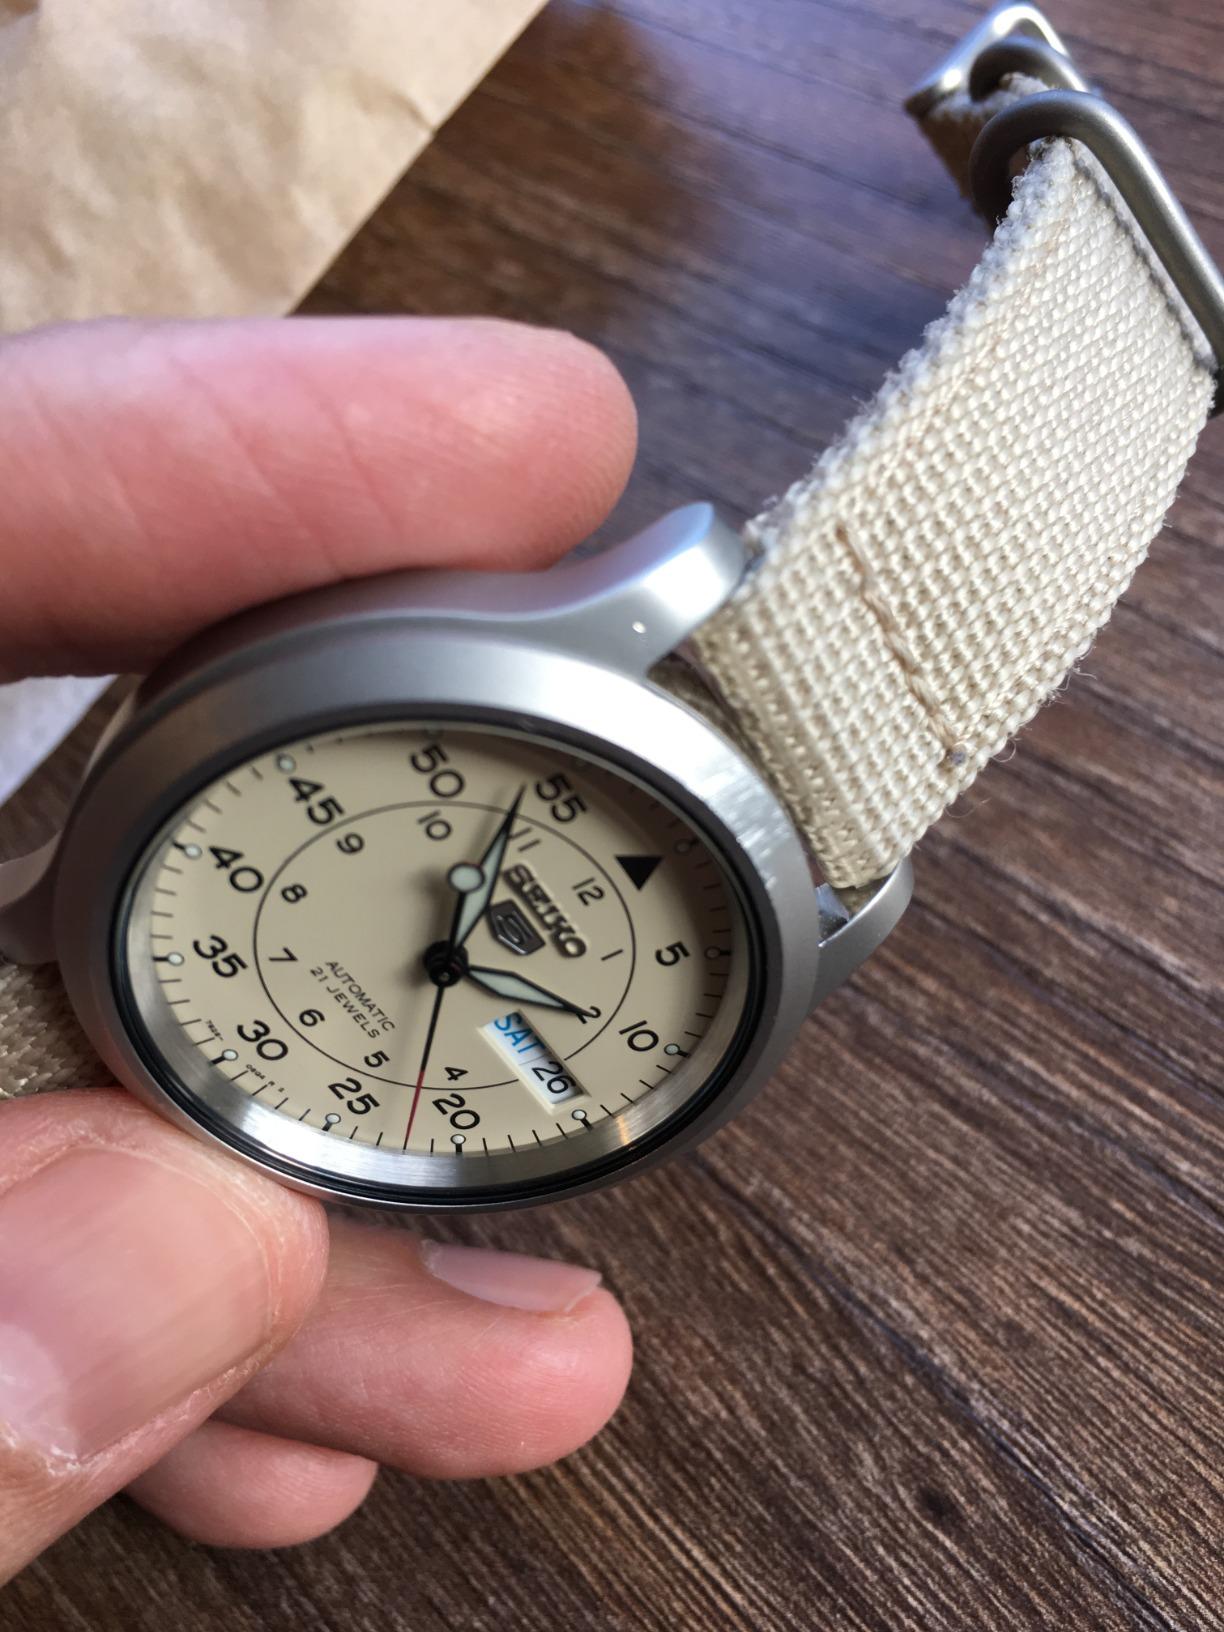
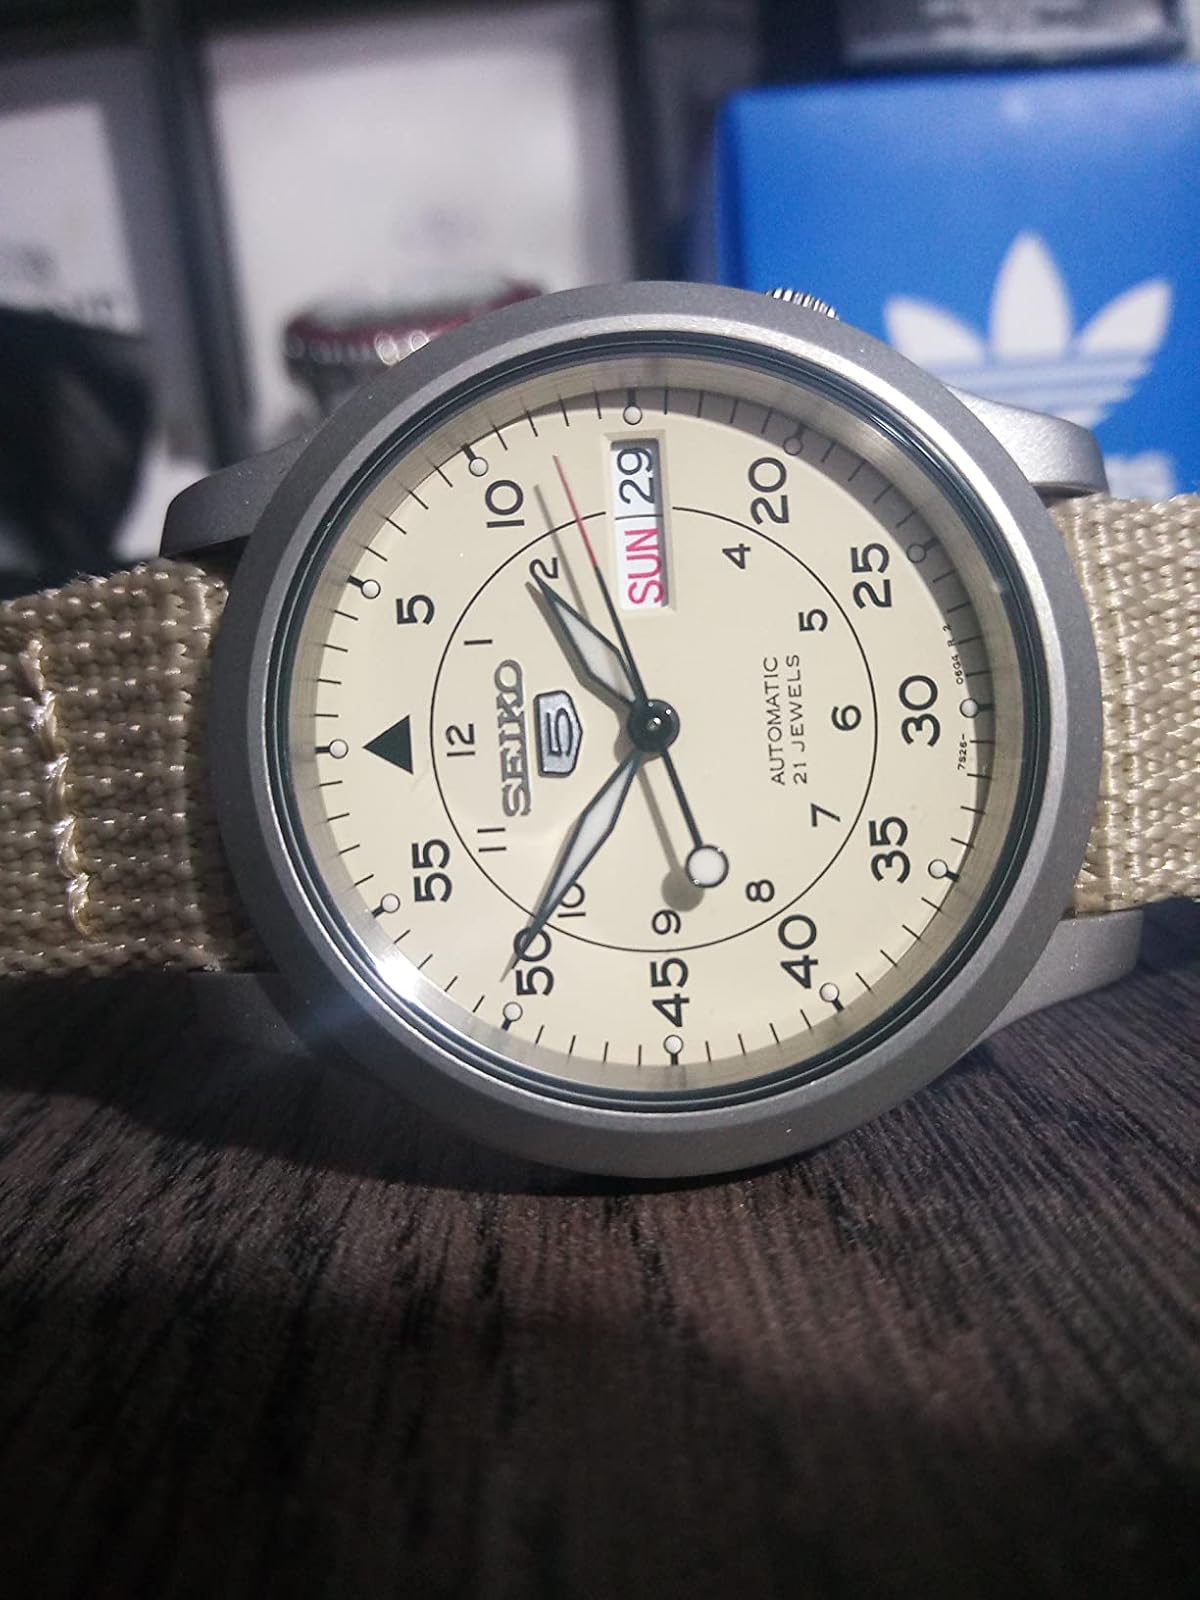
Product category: accessories_watch
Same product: yes